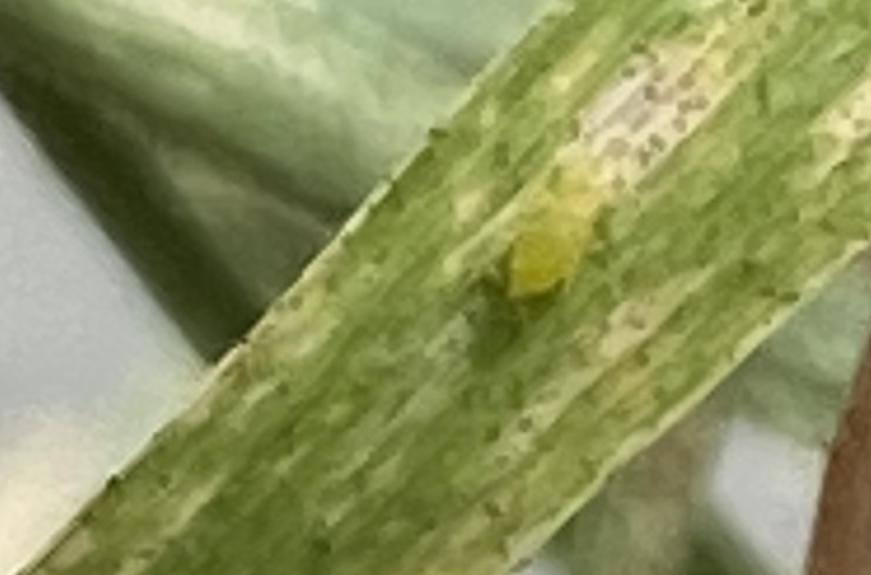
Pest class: cereal_grass_aphid